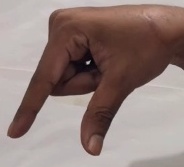
ASL sign: Q